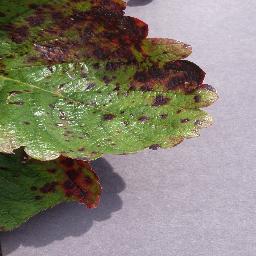
Label: Strawberry___Leaf_scorch